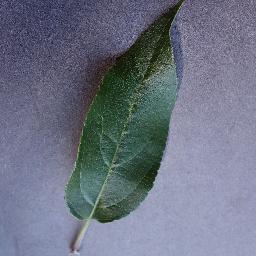
Label: Apple___healthy